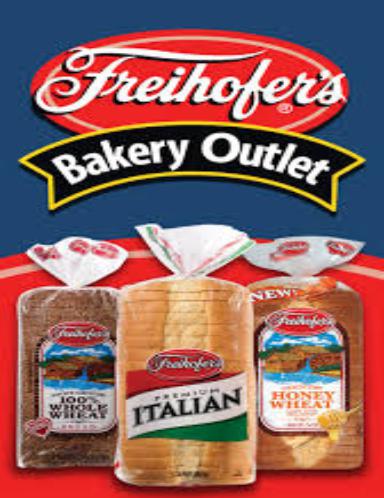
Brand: Freihofers
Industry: Food